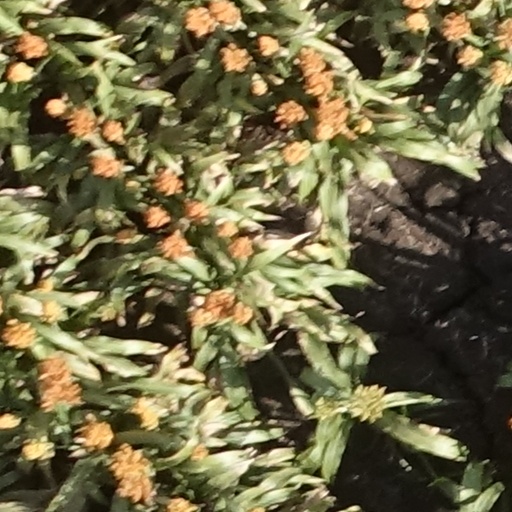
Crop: sorghum